Mungeribar, New South Wales

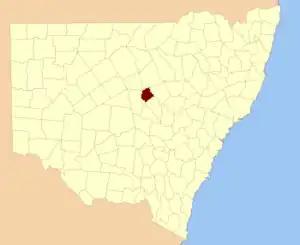
Oxley County NSW.

Kungerbil Parish (Oxley County), New South Wales is a rural locality of Bogan Shire and a civil parish of Oxley County, New South Wales, a Cadastral divisions of New South Wales.